Chaku (Newari cuisine)

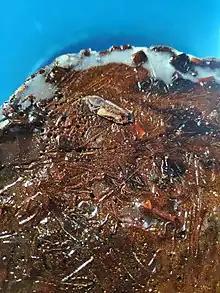
Chaku

Chaku is served by Nepalese with ghee and yams during the festival of Maghe Sankranti.